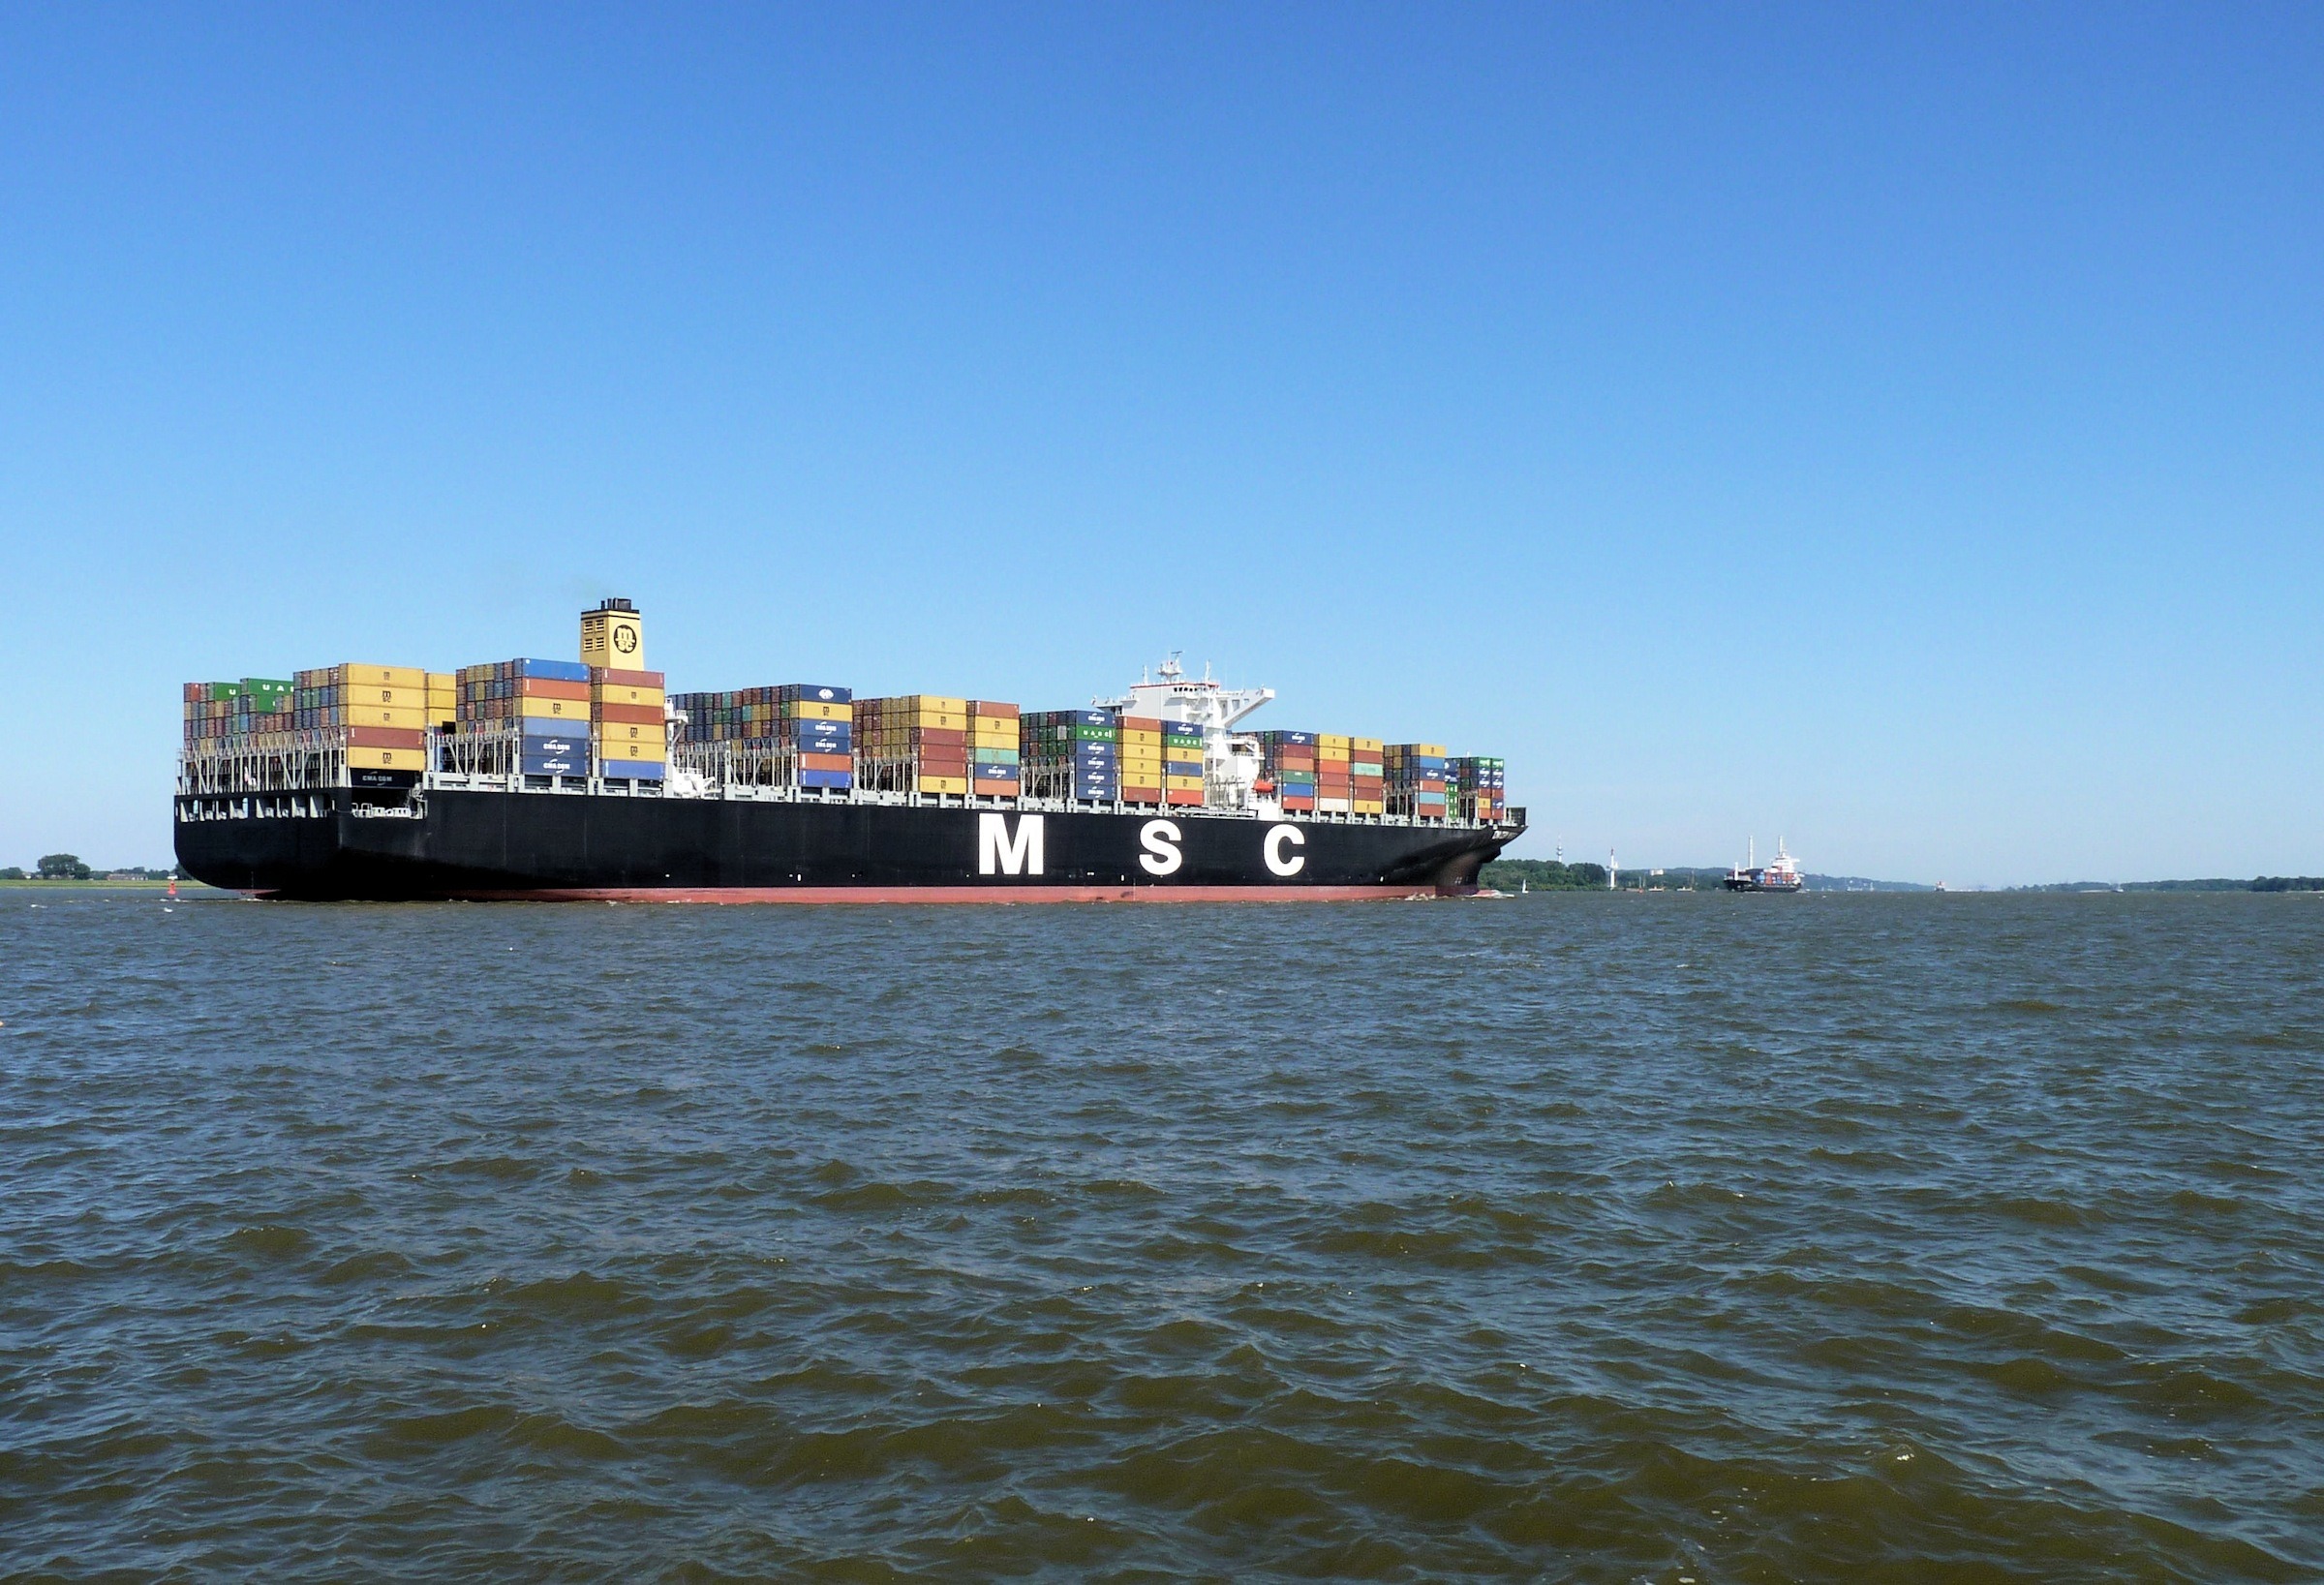
sea, coast, river, ship, vehicle, cargo ship, waterway, ferry, channel, shipping, maritime, watercraft, elbe, container ship, passenger ship, freight transport, tank ship, bulk carrier